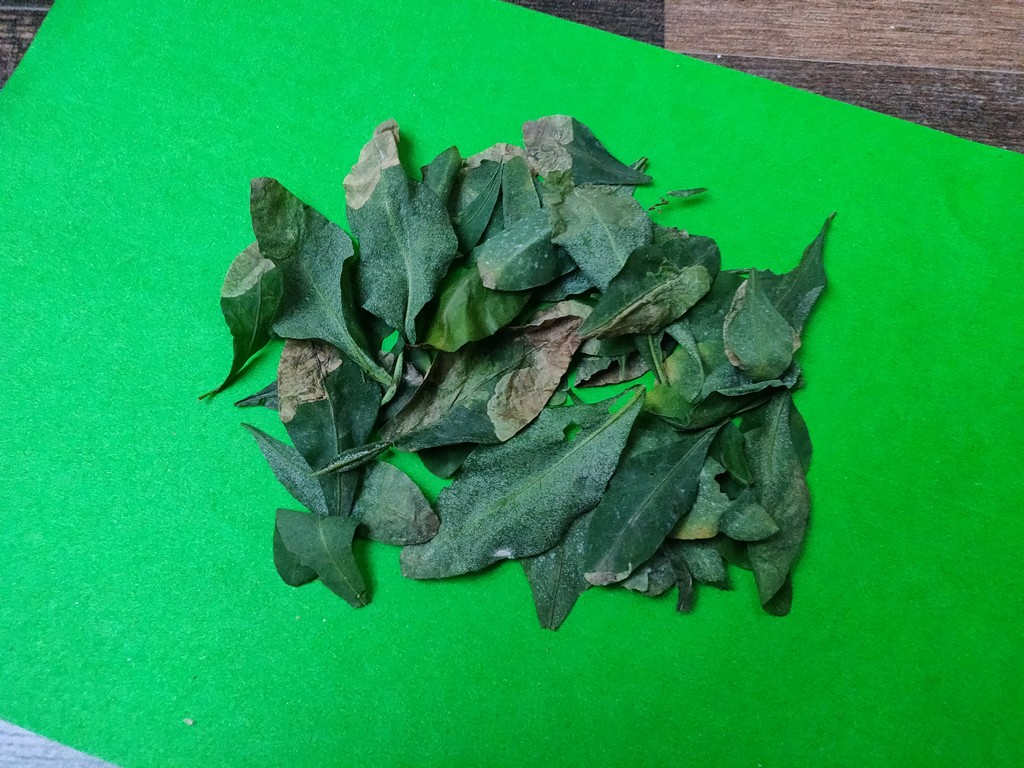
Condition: Unhealthy
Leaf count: multiple
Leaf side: unknown